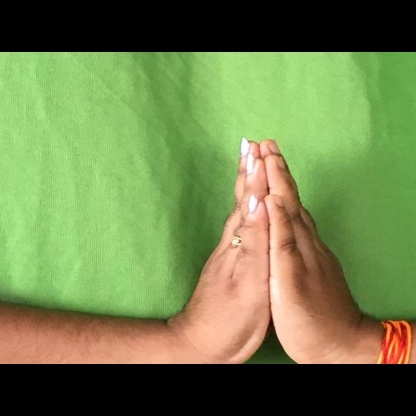
Mudra: Anjali